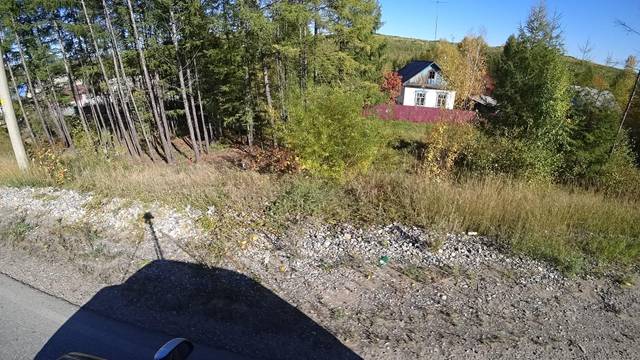
Region: Russia
Coordinates: 55.166, 124.731